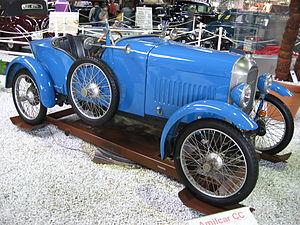
L'Amilcar CC est une voiture de sport fabriquée par le constructeur français Amilcar de 1921 à 1925.